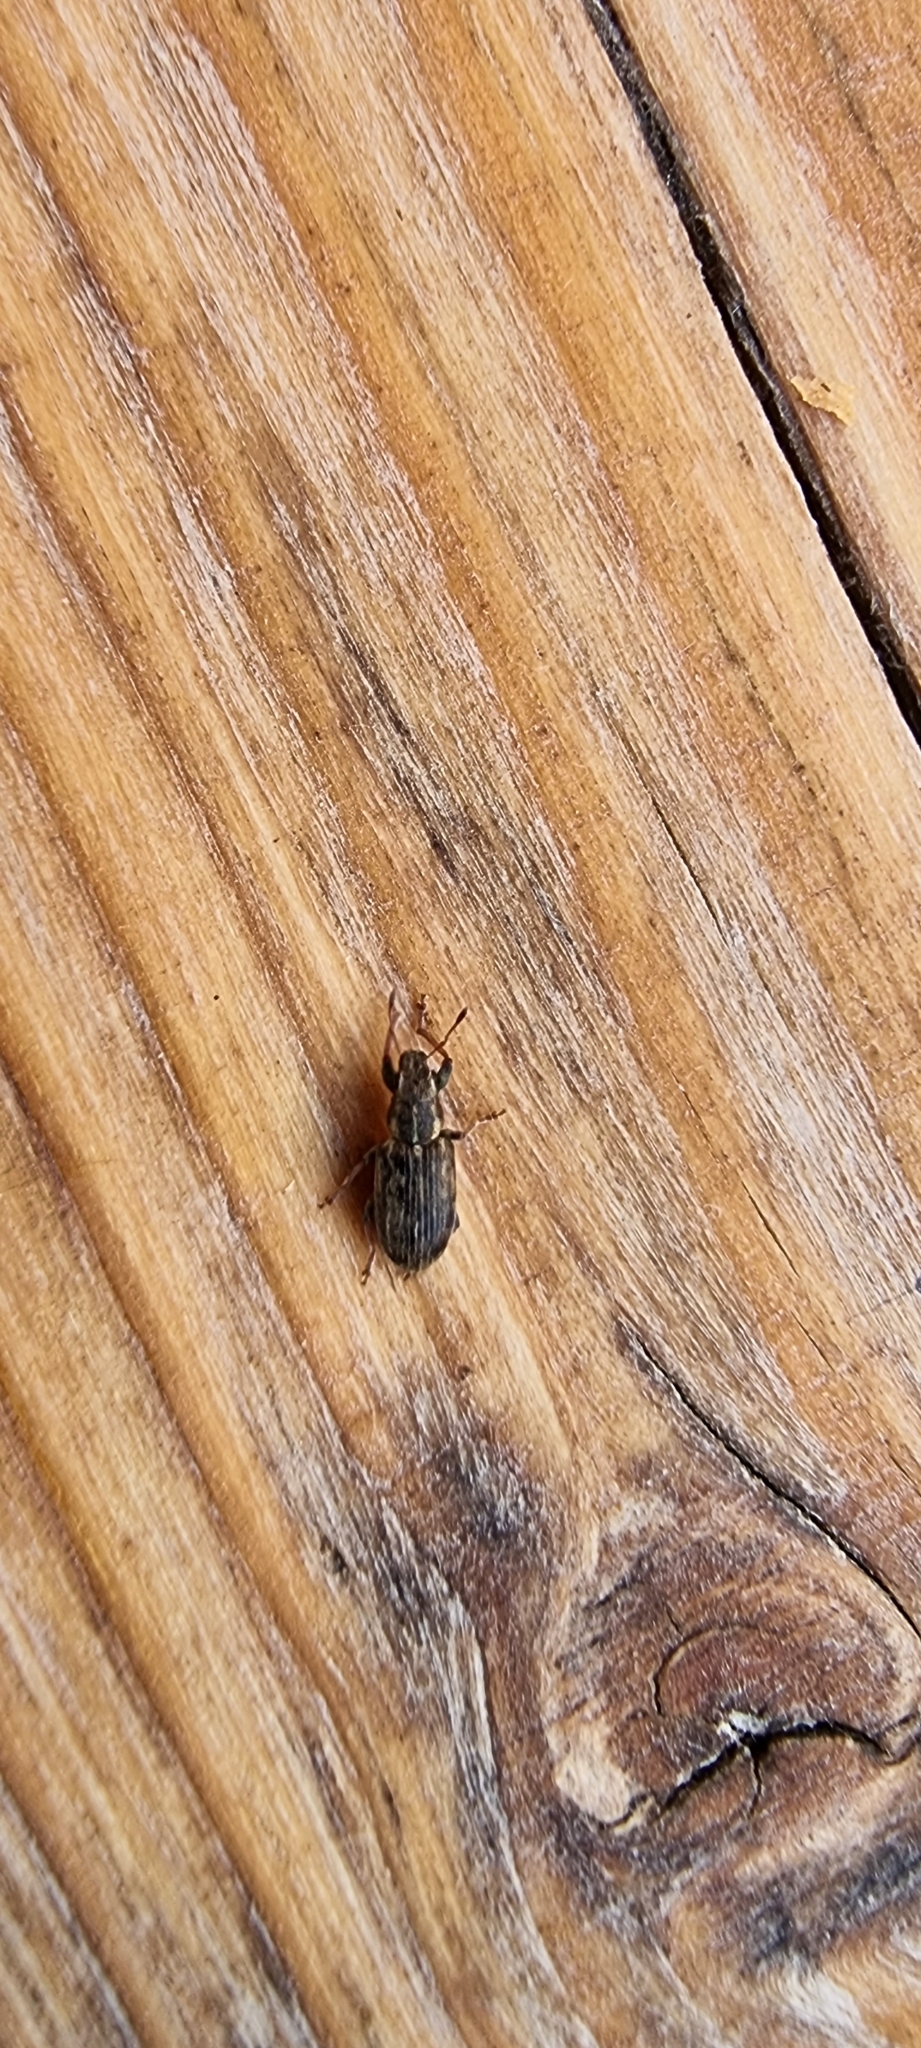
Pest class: pea_leaf_weevil